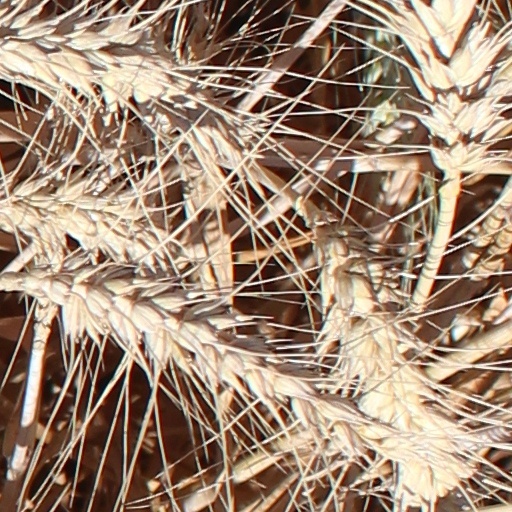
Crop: wheat